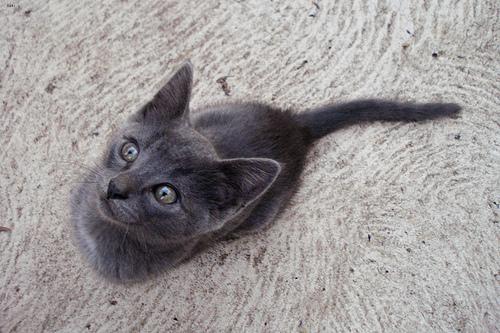
Breed: Russian Blue